Peggy Noonan

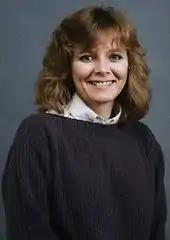
Noonan in 1986

In November 1985, at age 35, Noonan married 43 year old Richard W. Rahn, who was then chief economist at the US Chamber of Commerce. It was his third marriage, her first. Their son Will was born in 1987. Noonan and her husband were divorced after five years of marriage. In 1989, a few months after separating from Rahn, she returned with her son to her native New York. In 2004, according to an interview with "Crisis Magazine", she lived in a brownstone in Brooklyn Heights with her son, who attended the nearby Saint Ann's School.